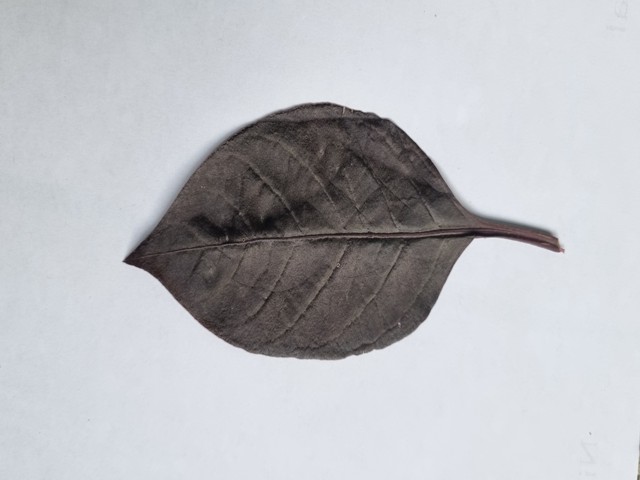
Plant: kalochitra